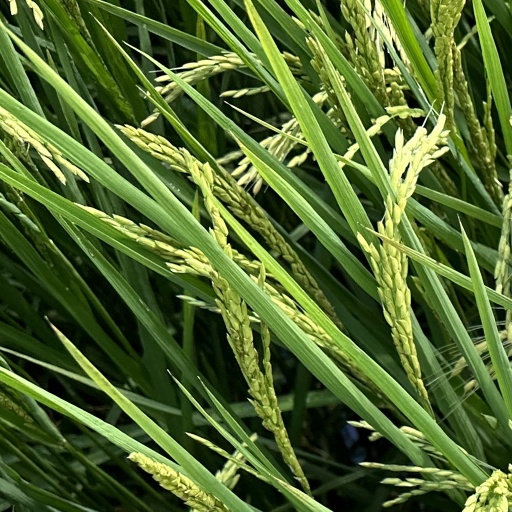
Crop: rice